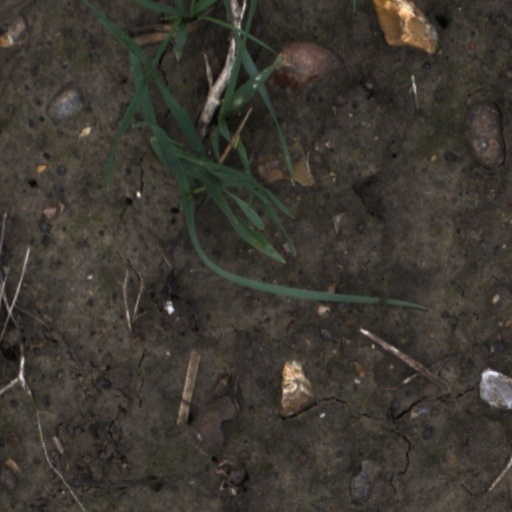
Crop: wheat